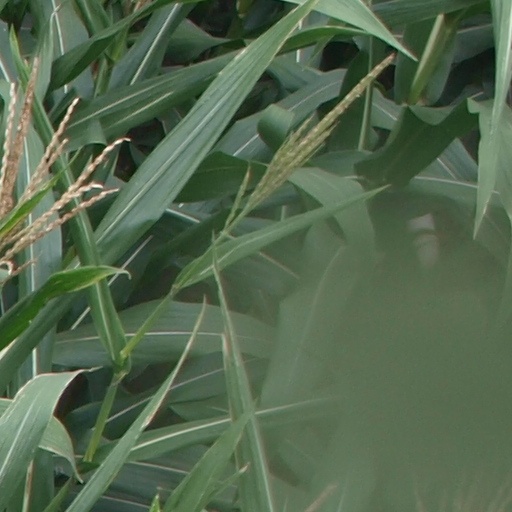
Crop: maize; corn